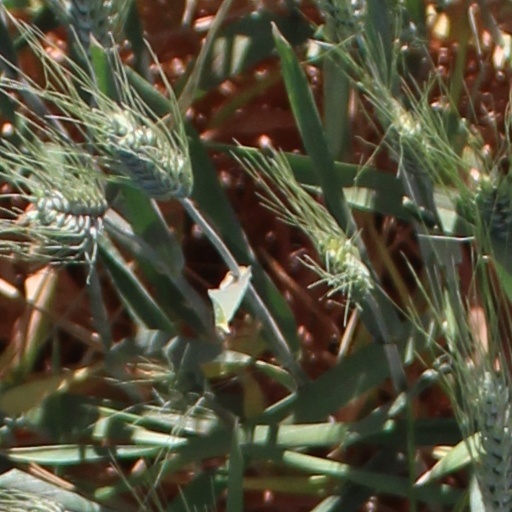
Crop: wheat